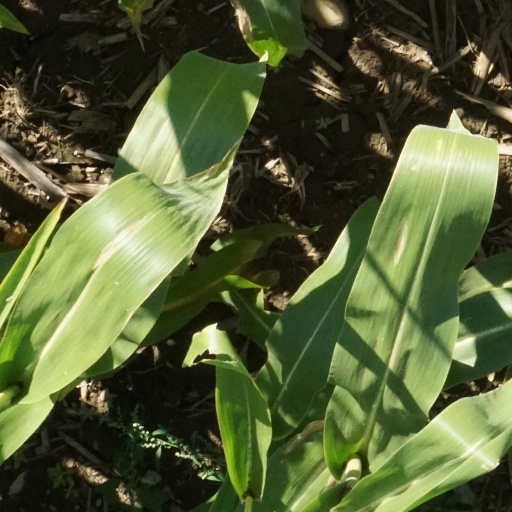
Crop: maize; corn